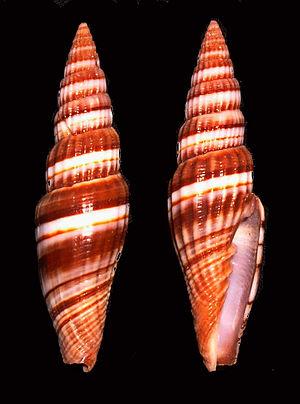
Vexillum est un genre de gastéropodes marins de la famille des Costellariidae.